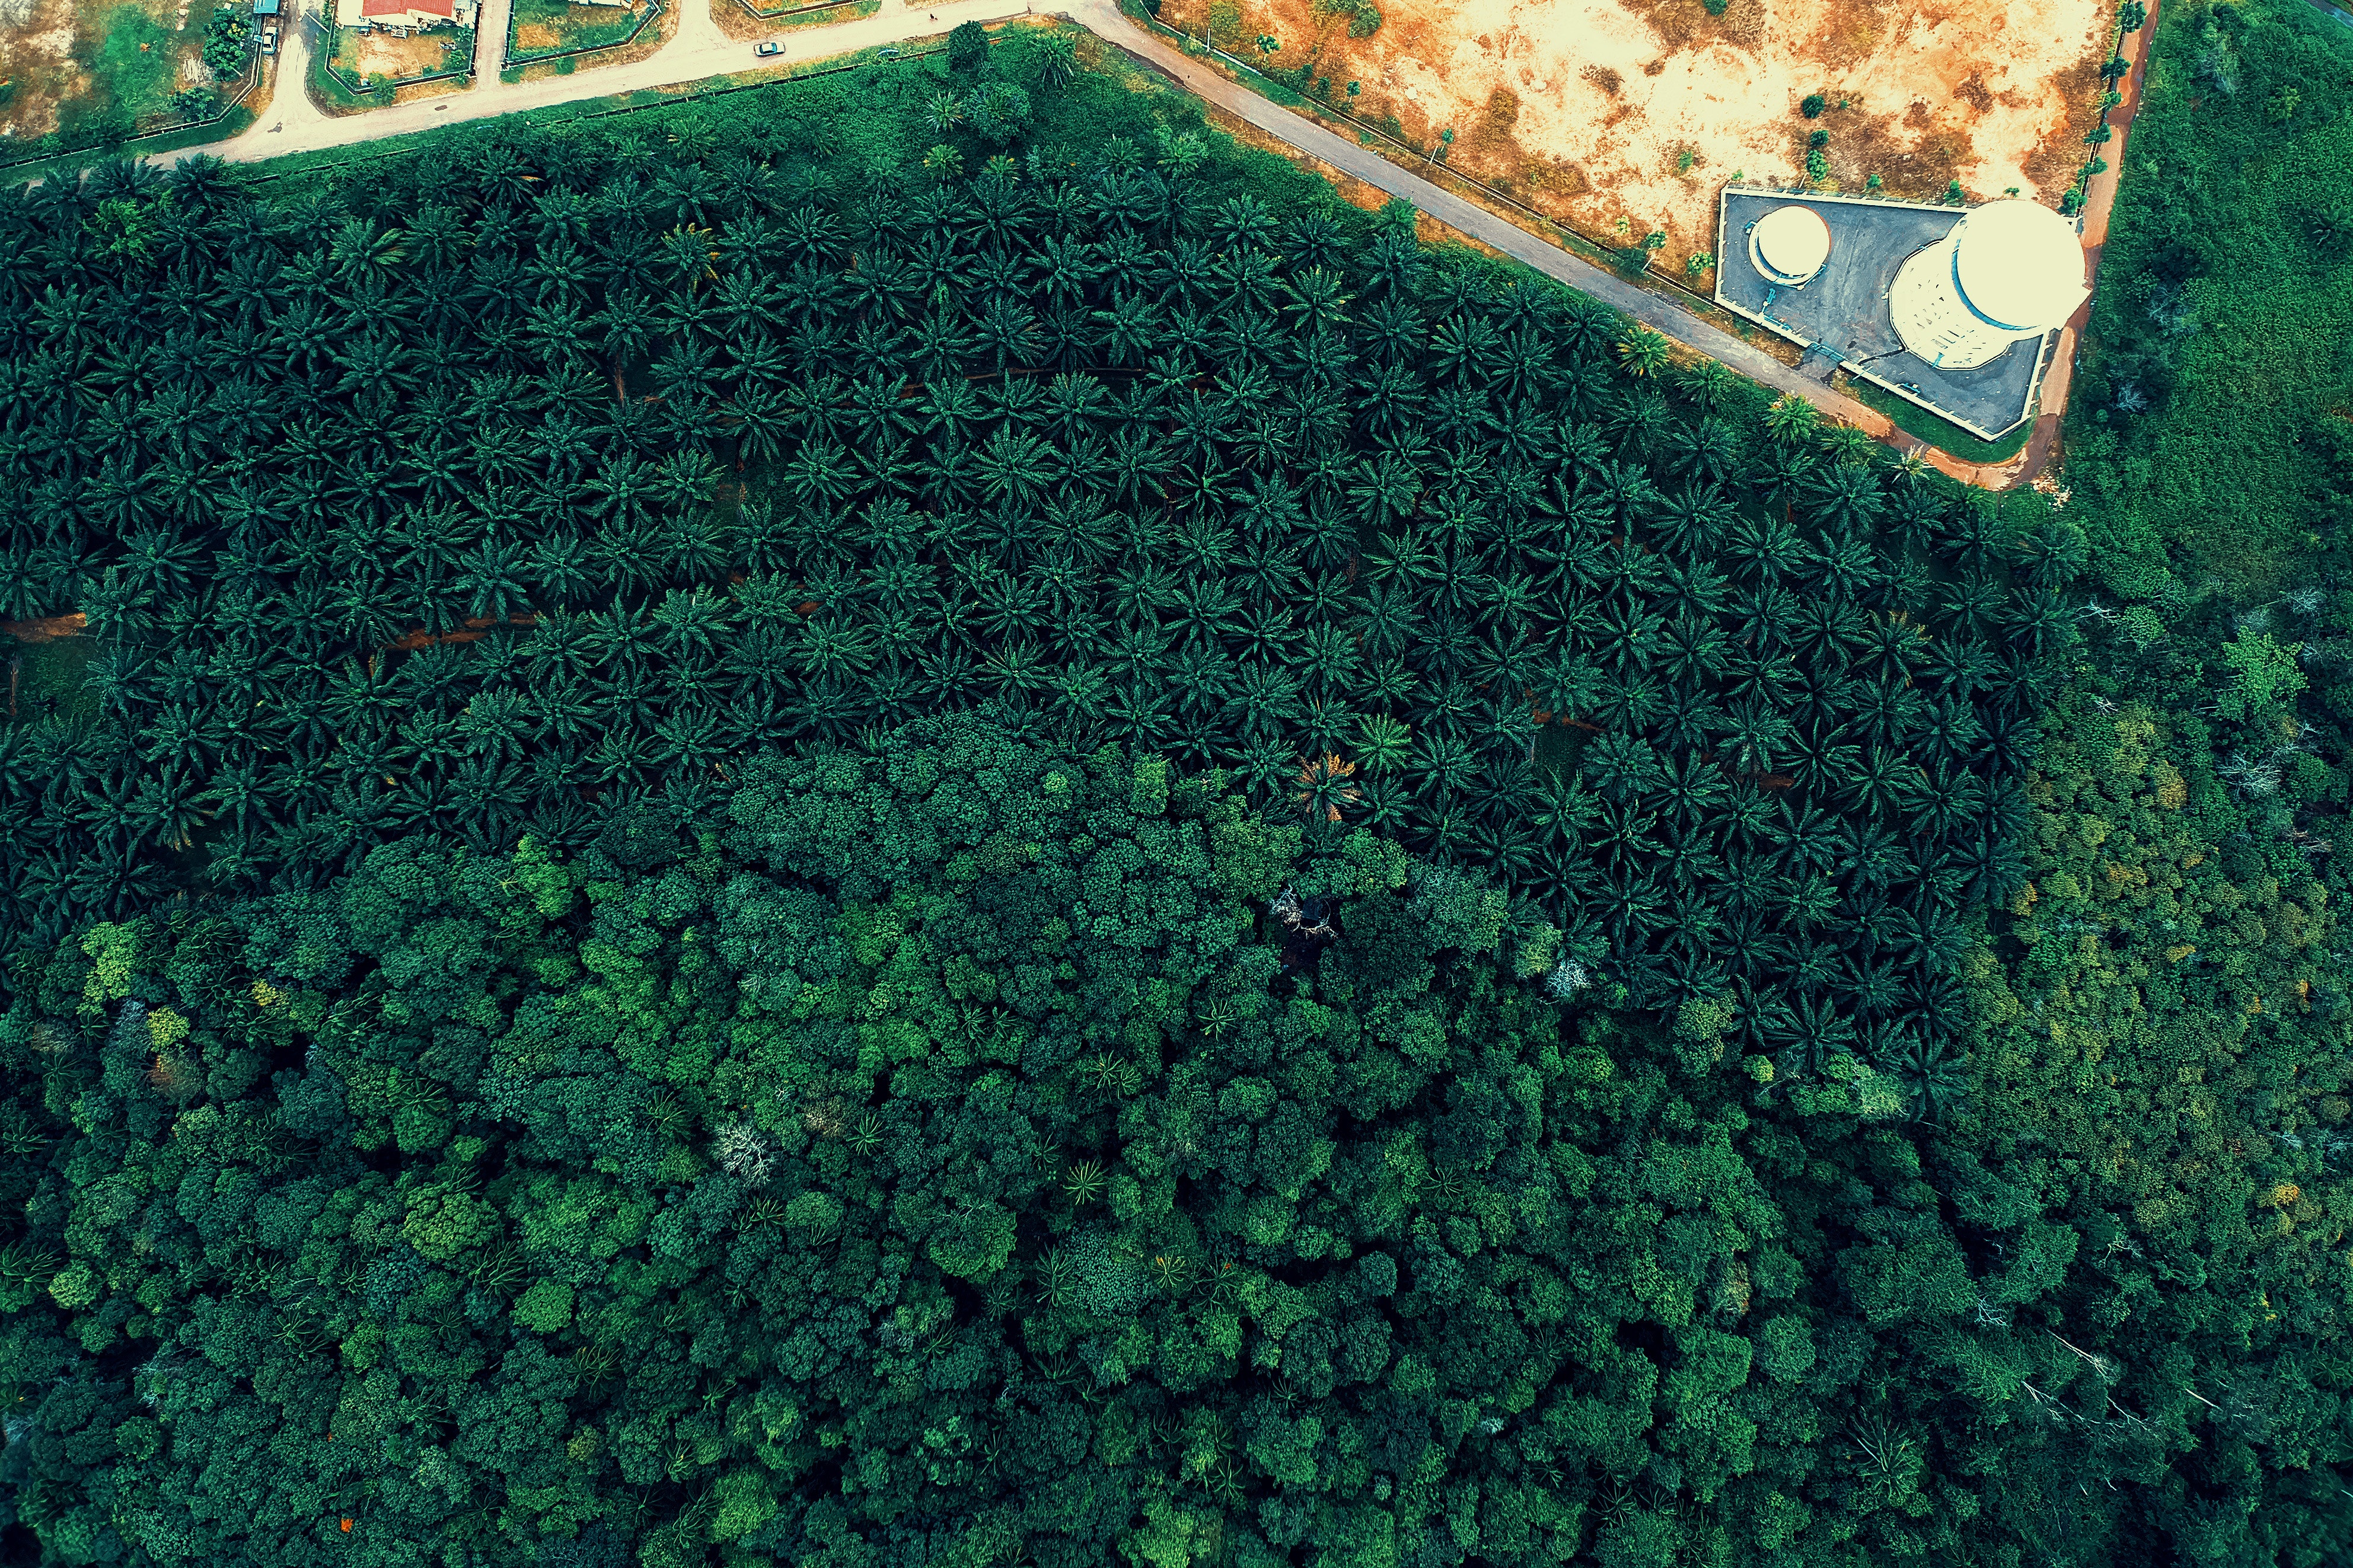
green, grass, aerial photography, plant, soil, forest, bird's eye view